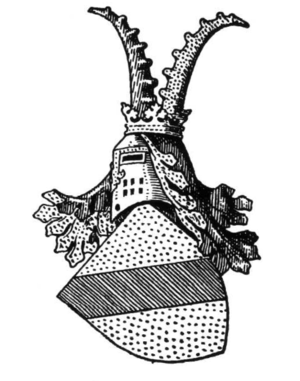
Frédéric III de Bade, né 1327, décédé le 2 septembre 1353. Il fut co-margrave de Bade de 1348 à 1353.